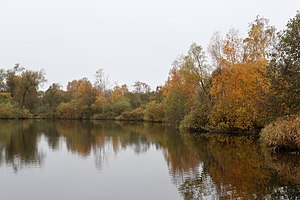
Sillebro Ådal
Søen i den østlige ende af Sillebro Ådal
Søen i den østlige ende af Sillebro Ådal
Sillebro Ådal er et ca. 1,8 km. langt natur- og fritidsområde i Frederikssund by. Det strækker sig øst-vest fra Frederikssundsvej og ind til bymidten. Området indeholder bl.a. bade- og fiskebro, grillplads og bålhytter og gennemskæres af Sillebro Å.